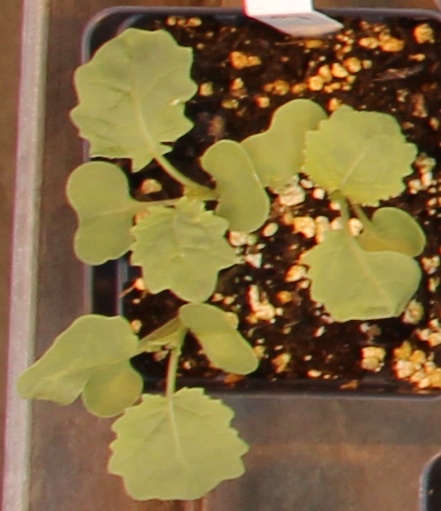
Label: Canola